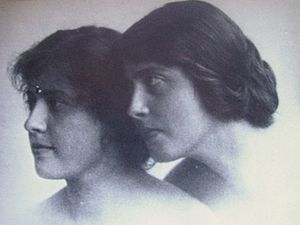
Hermann Göring / Morfinafhængighed
Carin Fock, der blev gift med Göring, sammen med sin søster Lily.
Hermann Wilhelm Göring var en tysk nazist fra 1922-1945 og politiker. Han var i en årrække udpeget som Adolf Hitlers stedfortræder. Görings titler - der kun overgås af Hitlers - var rigsdagspræsident, Hitlers næstkommanderende, statsminister i Preussen, rigskommissær for luftfart og øverstkommanderende for Luftwaffe, finansminister, medlem af det hemmelige kabinetråd, direktør for Reichswerke Hermann Göring, feltmarskal, formand i rigsrådet for nationalt forsvar, rigets øverste ansvarlige for skovforvaltning og jagt, samt rigsmarskal for det stortyske rige - en rang tilsvarende en seksstjerners general, som kun ét menneske tidligere var tildelt, nemlig prins Eugen af Savoyen 200 år tidligere.